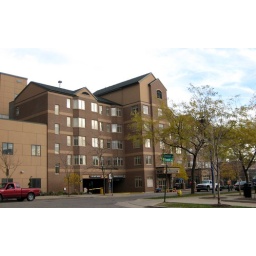
Part of the complex of buildings that makes up Butterworth Hospital. This building was built in 1999 I believe.